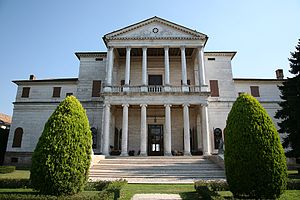
Palladianisme / Neopalladianisme / Nordamerikansk palladianisme
Palladianisme eller palladiansk arkitektur er en europæisk arkitekturstil afledt af og inspireret af arbejder af den venetianske arkitekt Andrea Palladio. Det der i dag betegnes som palladiansk arkitektur, er en udvikling af Andrea Palladios oprindelige koncepter, der var stærkt baseret på symmetri, perspektiv og værdier fra grækernes og romernes klassiske tempelarkitektur i antikken. Fra 1600-tallet blev Palladios fortolkning af denne klassiske arkitektur kaldt palladianisme, og den fortsatte med at udvikle sig til slutningen af 1700-tallet.